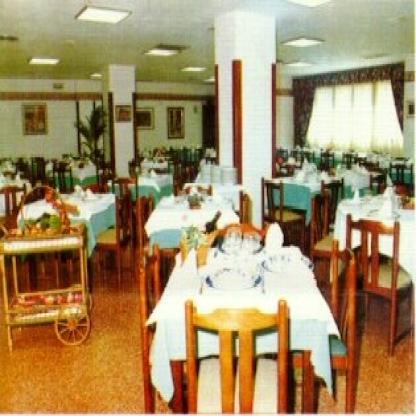
Scene: Indoor